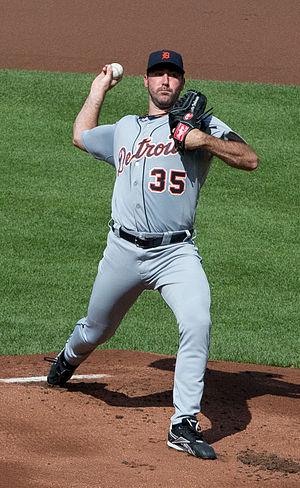
Justin Brooks Verlander est un lanceur droitier des Astros de Houston de la Ligue majeure de baseball.